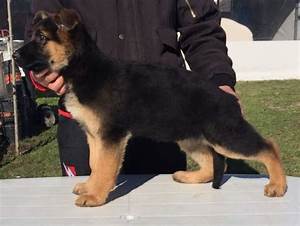
Label: dog